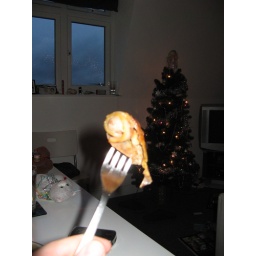
Pig in pig in chicken